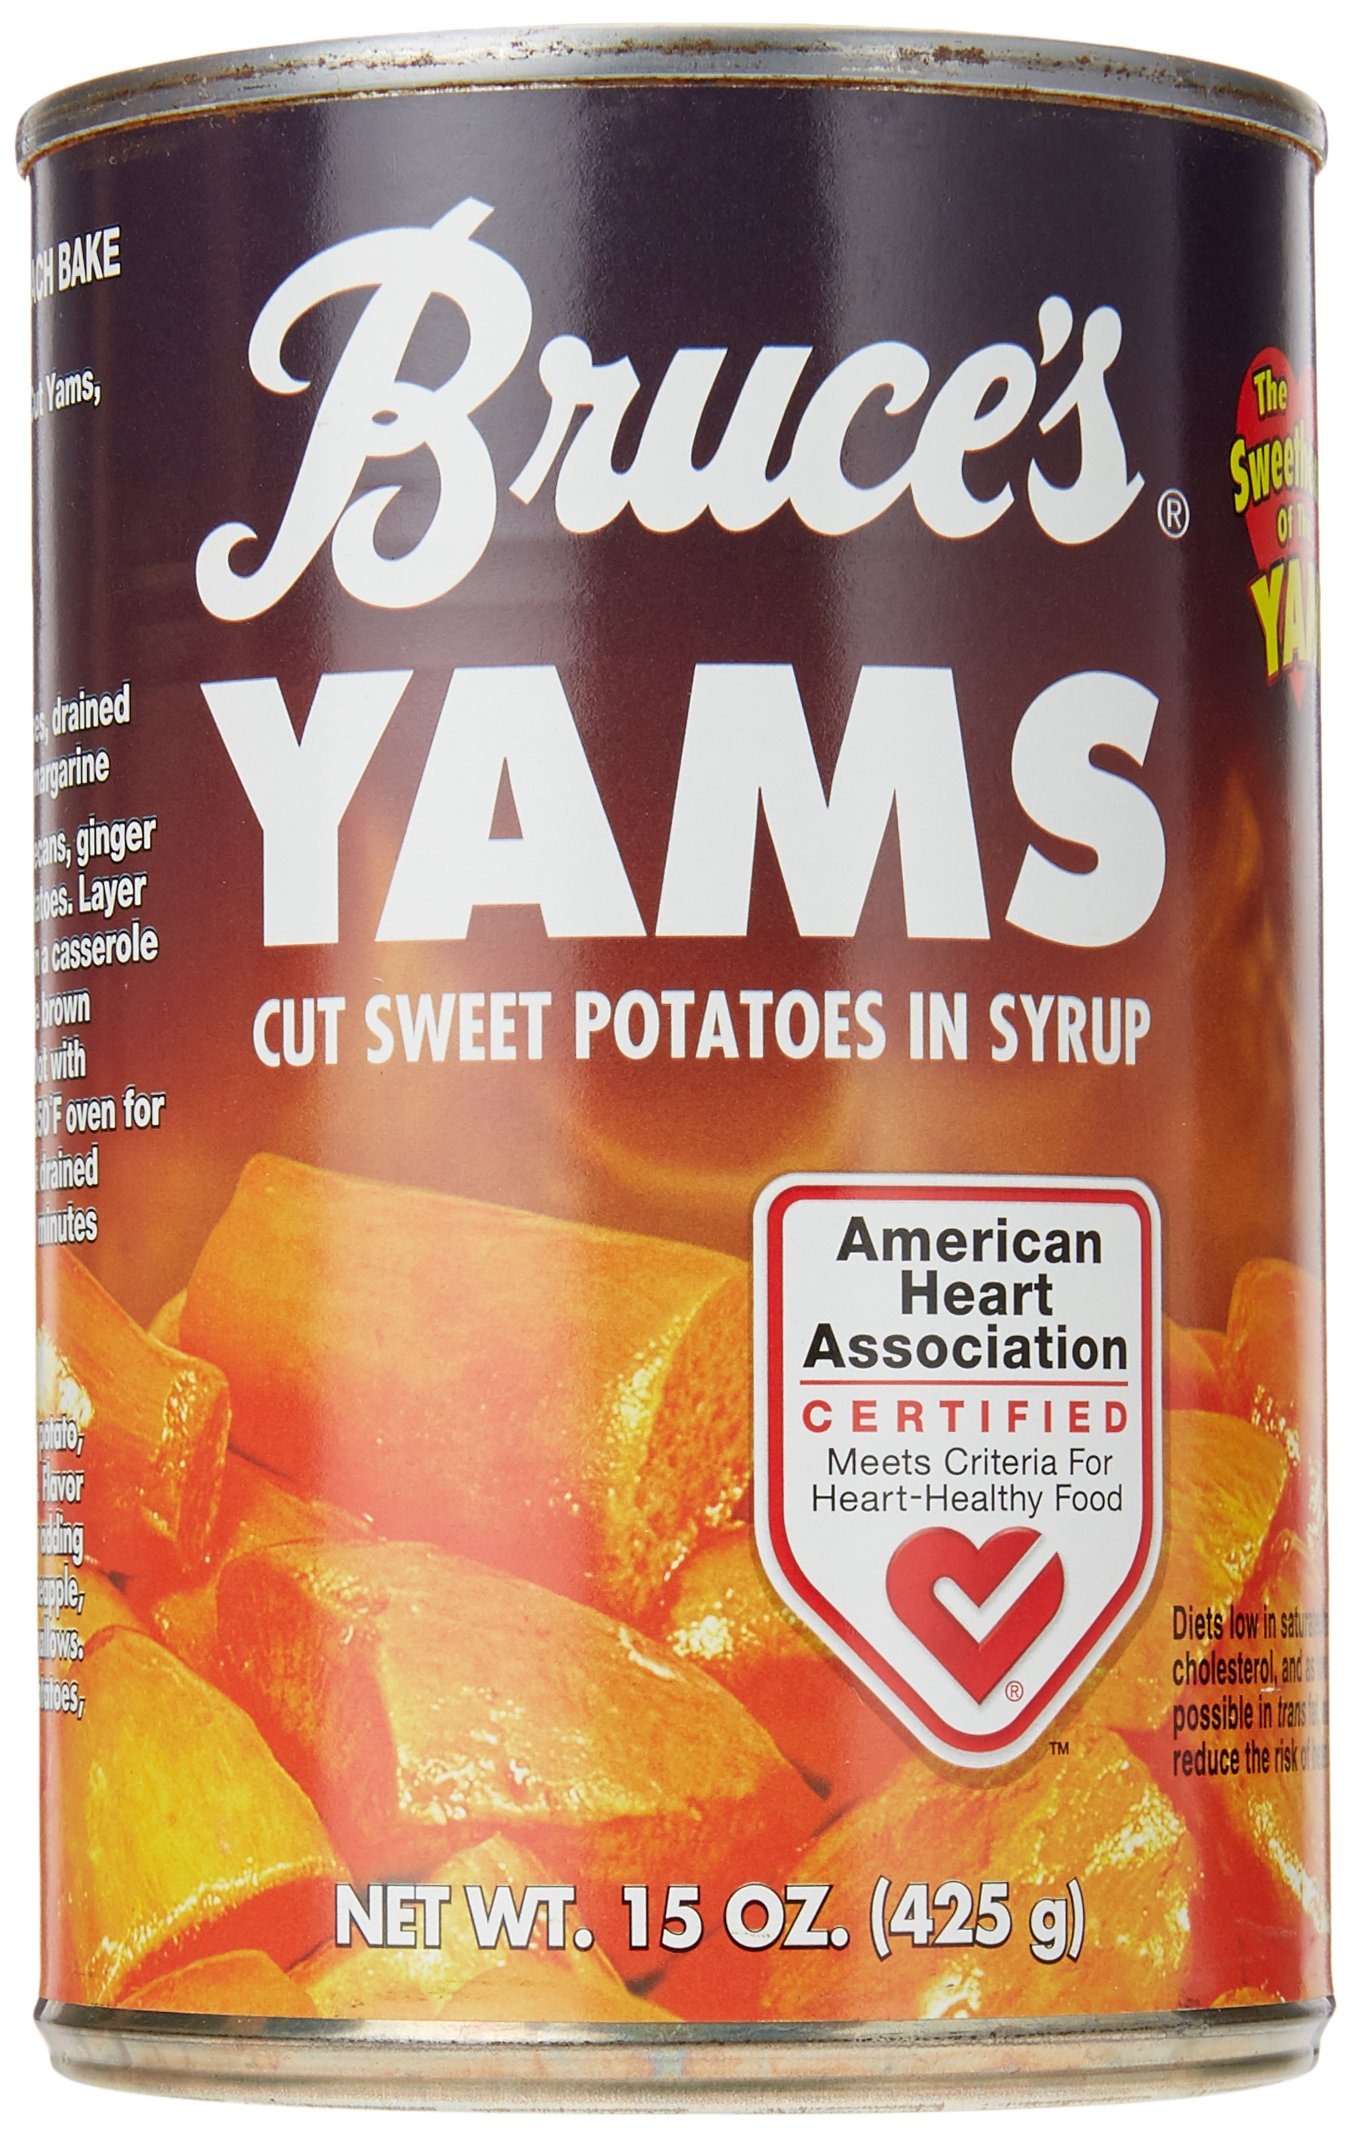
Item Name: Bruce's Yams Yams Cut Sweet Potatoes In Syrup, 15 oz
Bullet Point 1: Yams A variety of sweet potato, naturally moist and tasty. Flavor can be enhanced easily by adding spices, butter, orange, pineapple, apples, coconut, marshmallows.
Bullet Point 2: Excellent Source of Vitamin A and Beta Carotene
Bullet Point 3: The package weight of the product is 0.937 pounds
Bullet Point 4: Country of origin is United States
Value: 15.0
Unit: Ounce

Price: 1.63